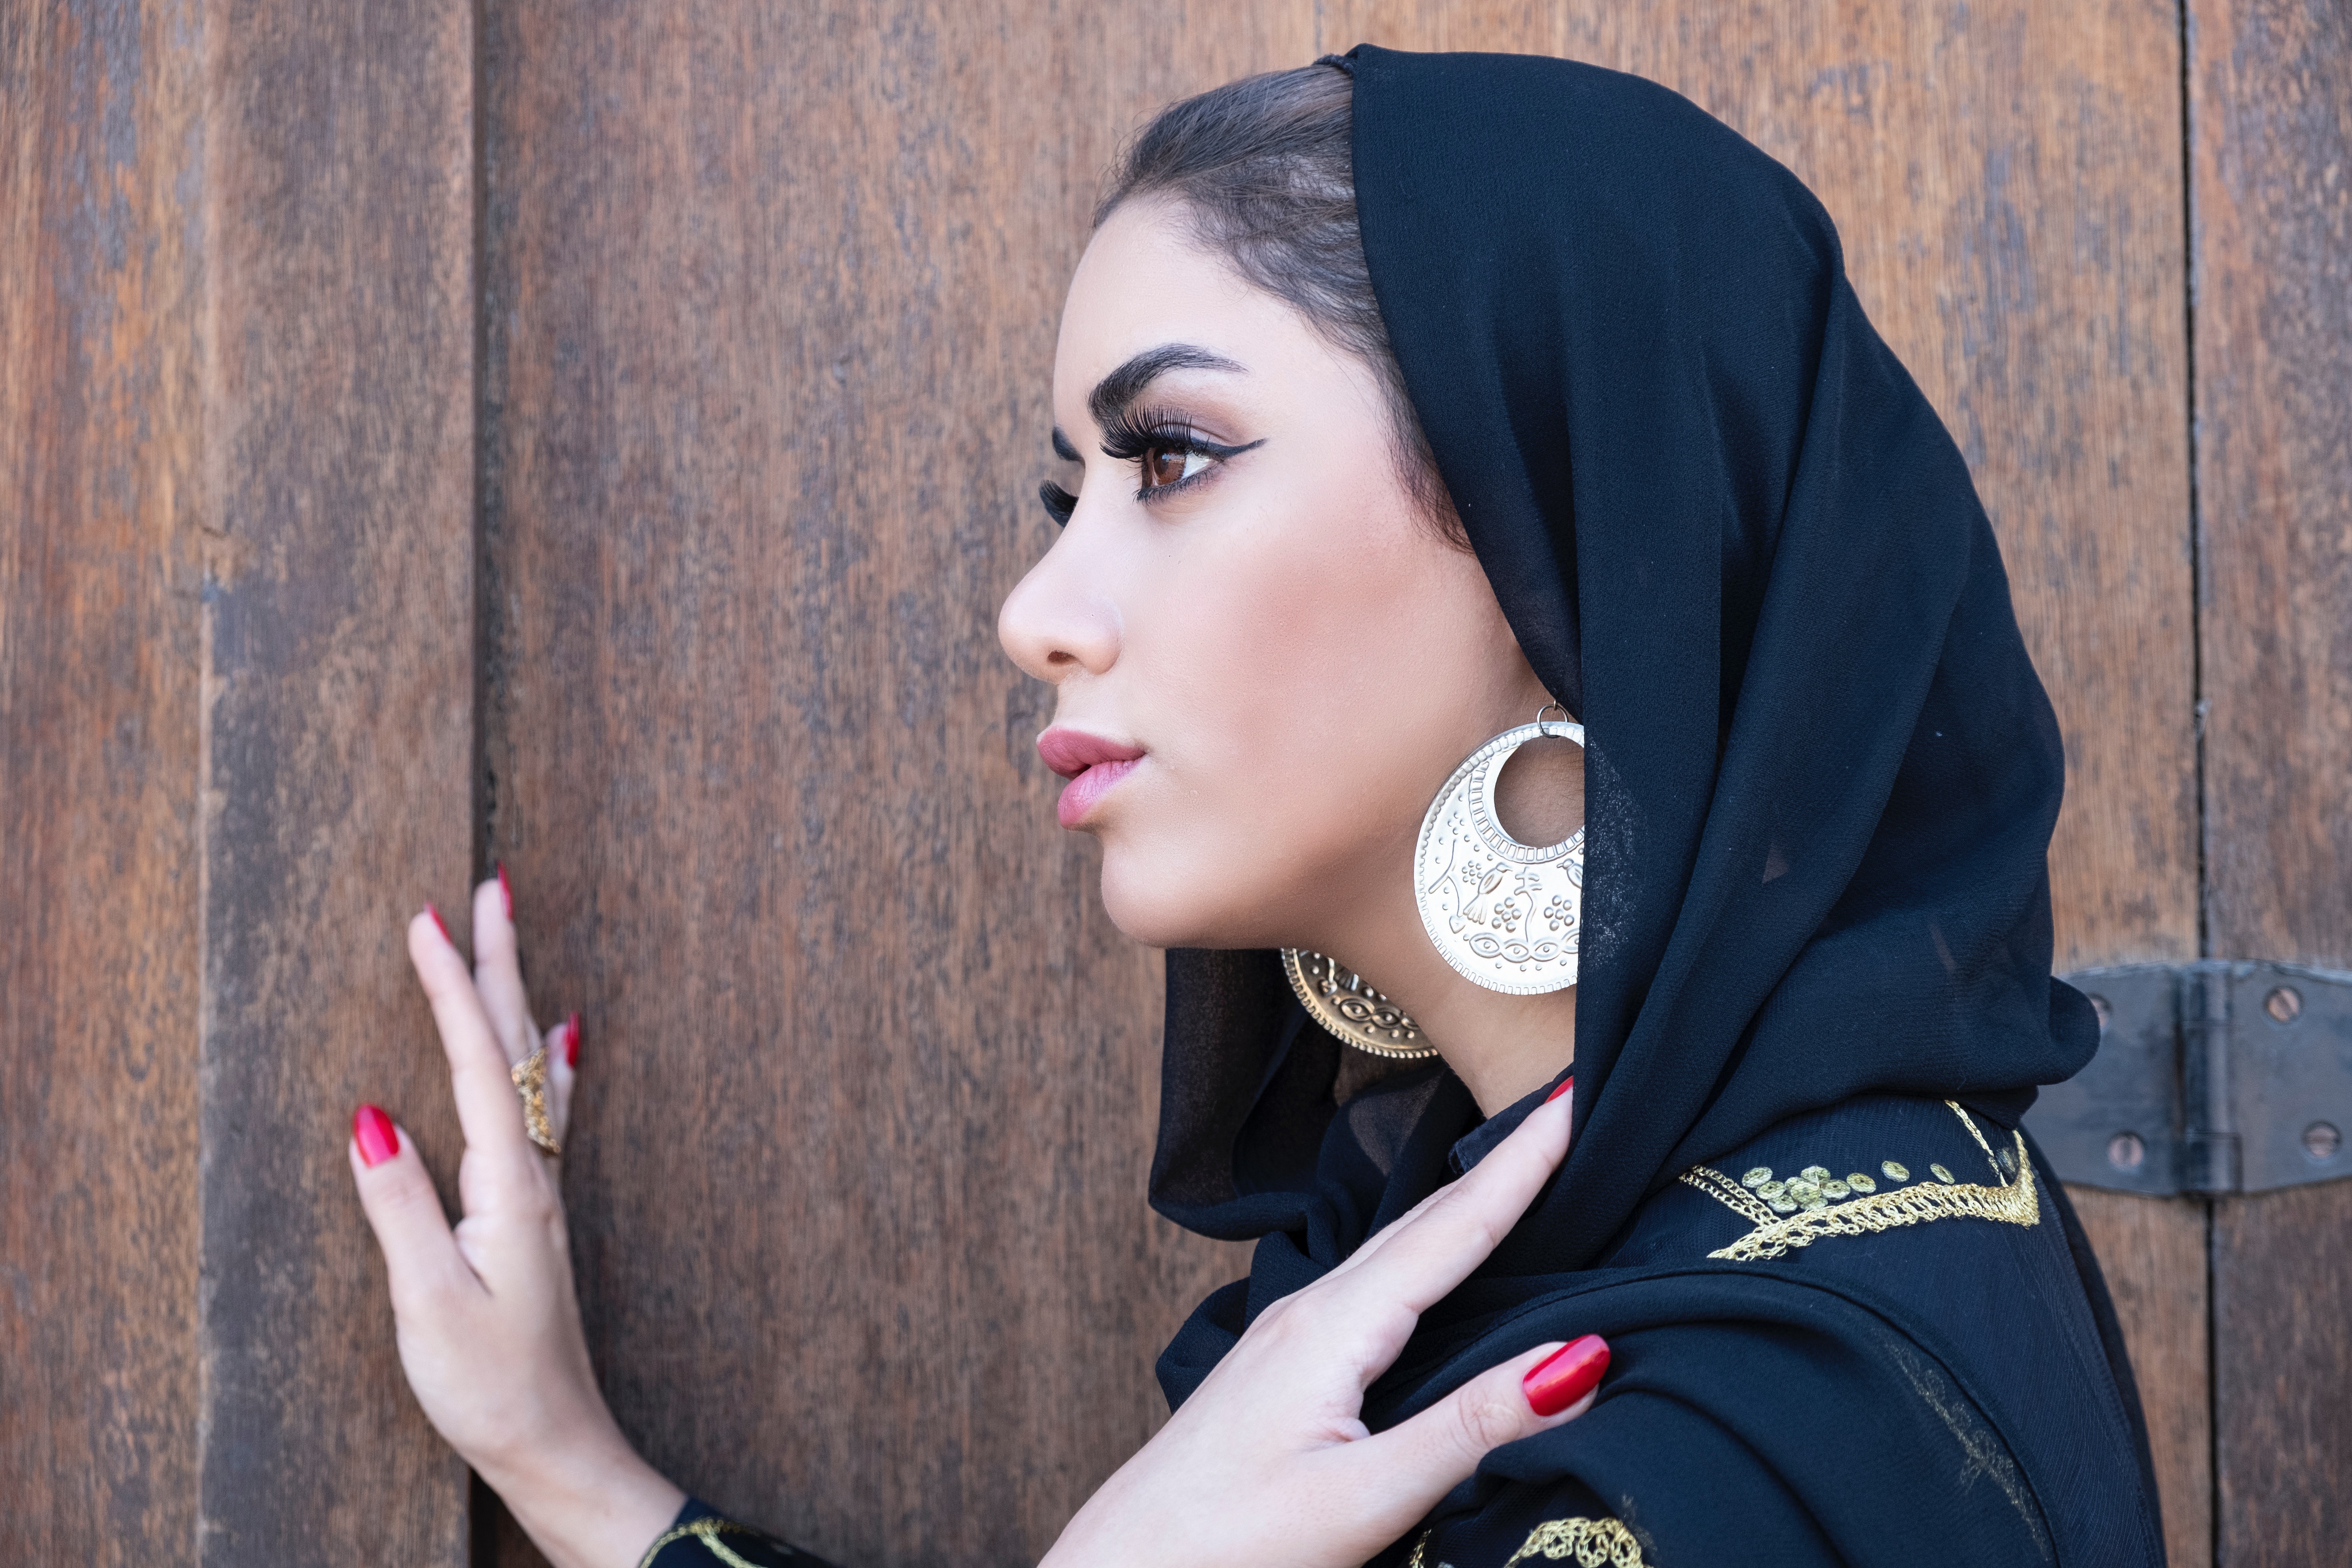
hair, lip, beauty, eyebrow, skin, nose, eye, black hair, fashion, cool, headgear, photography, photo shoot, abaya, temple, fashion accessory, model, tradition, eyelash, formal wear, ear